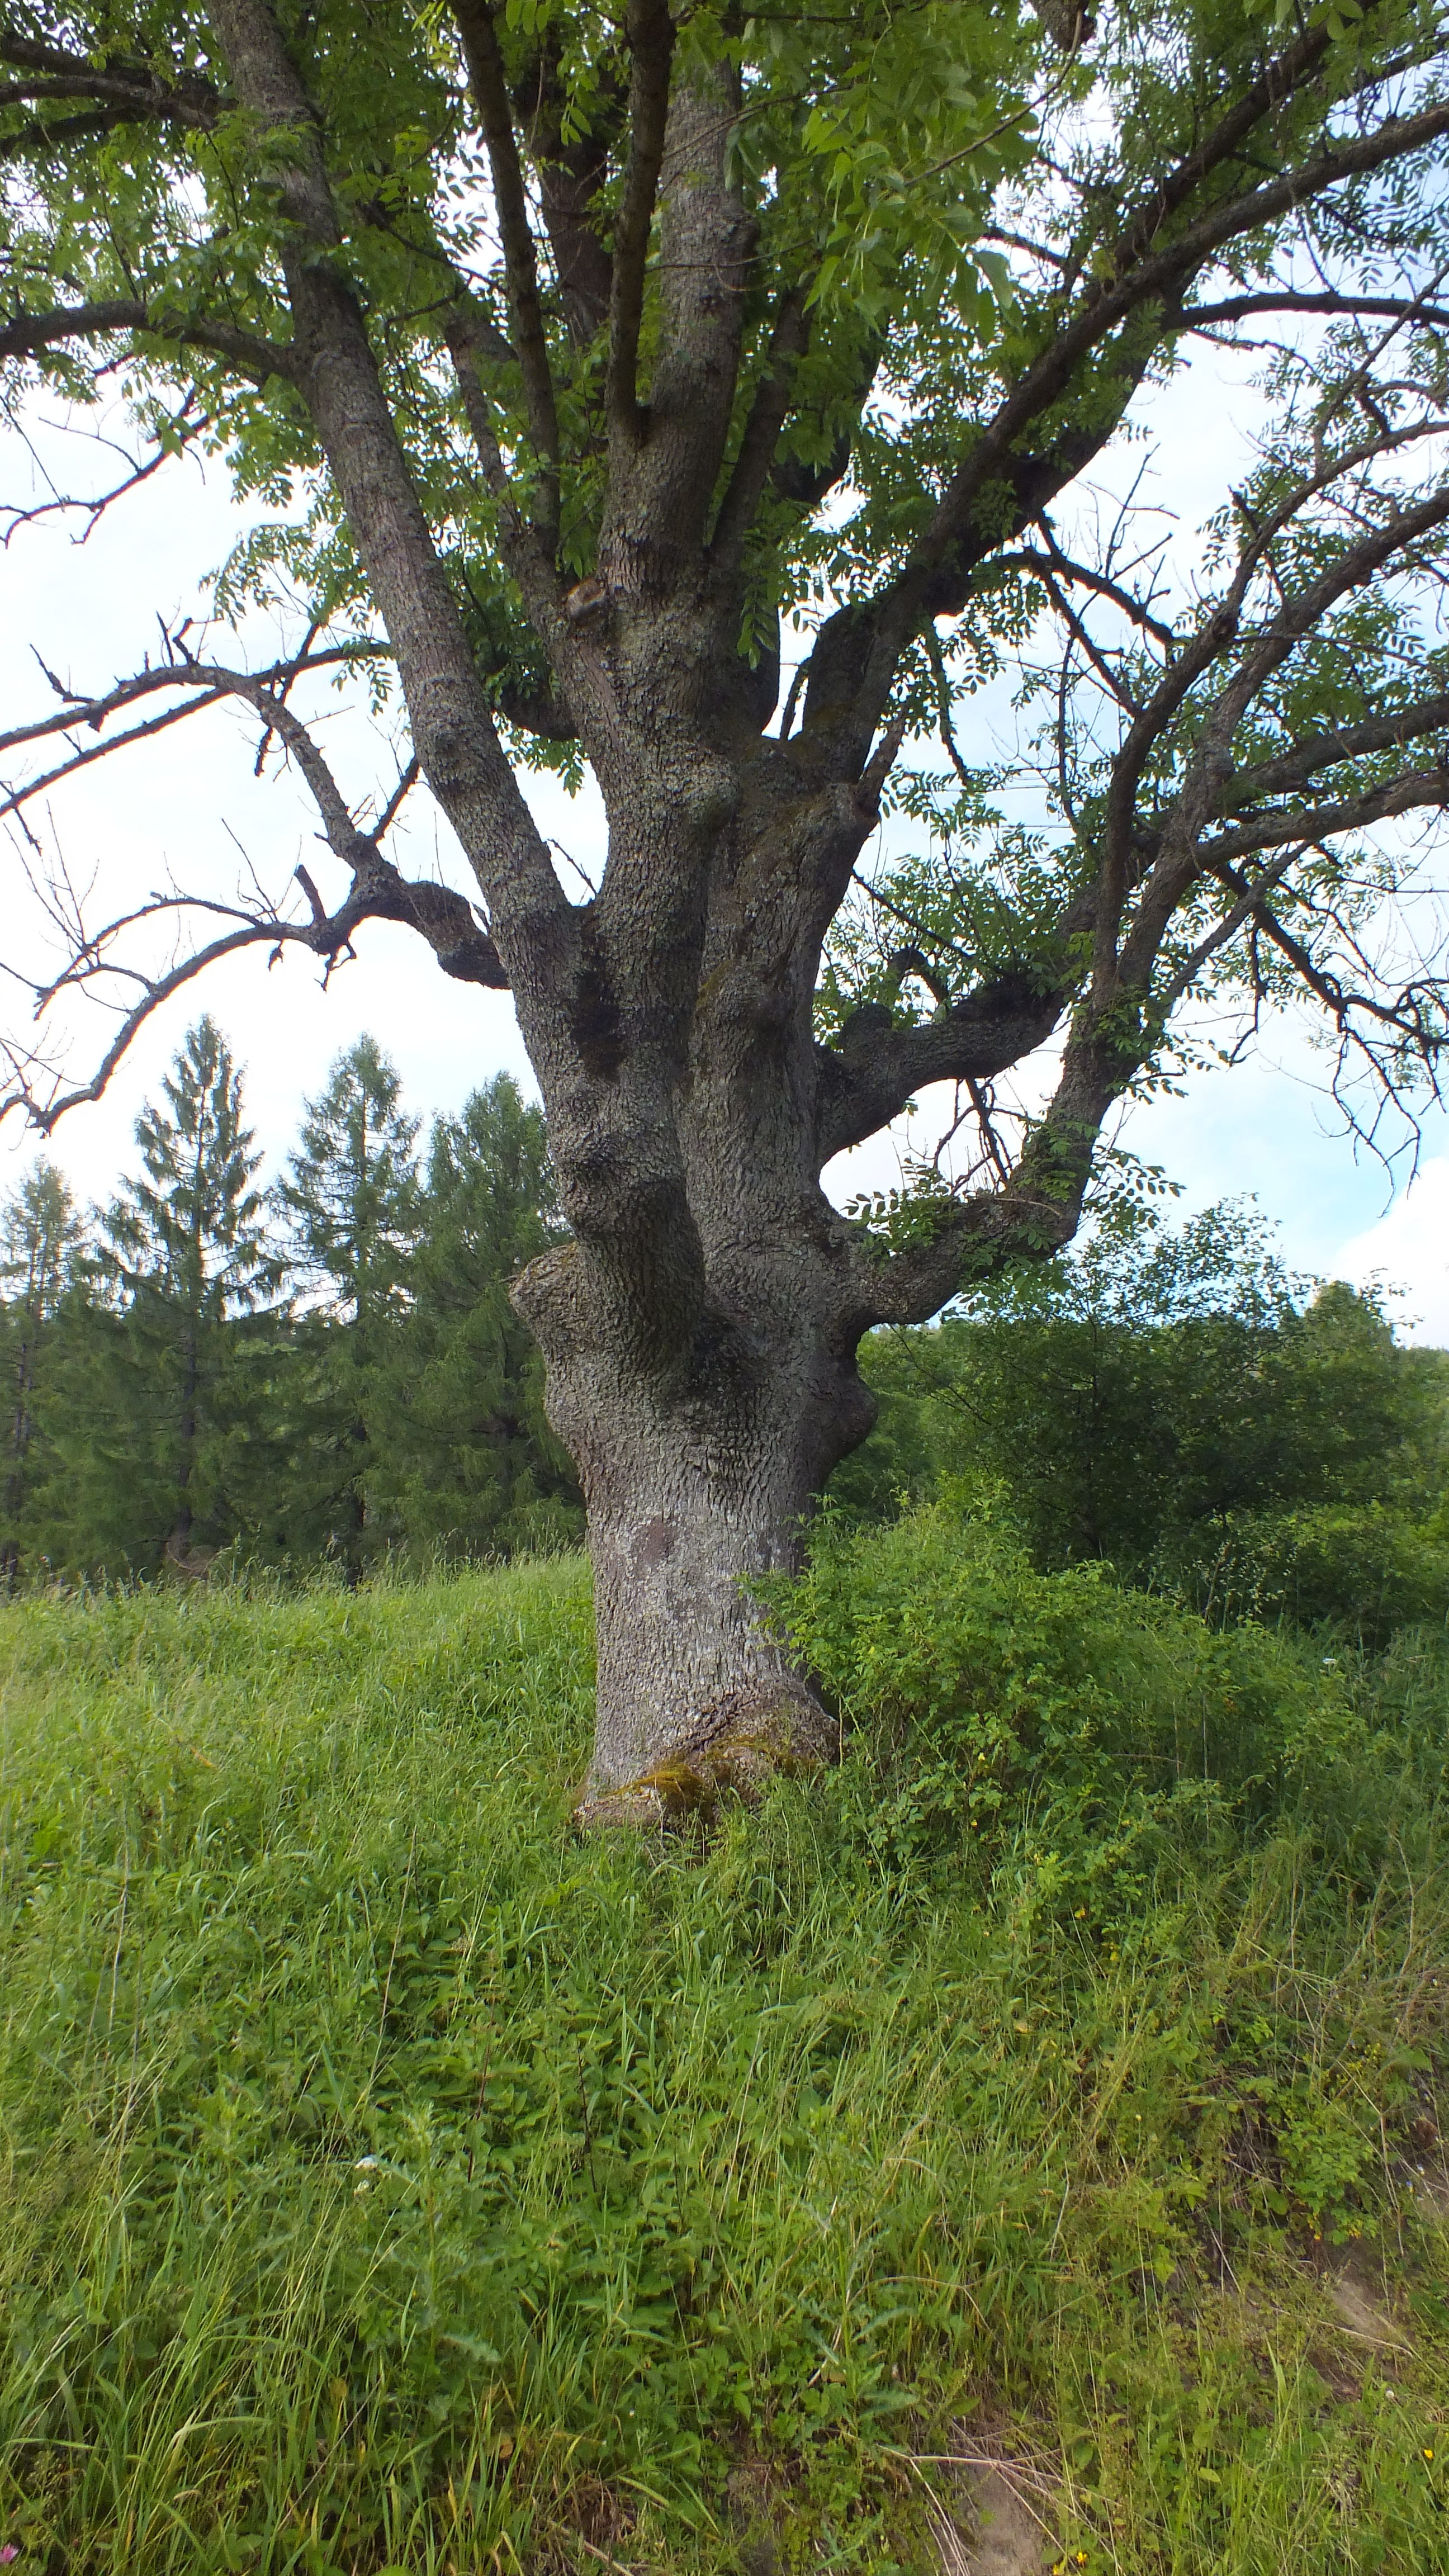
tree, nature, forest, plant, flower, trunk, foliage, botany, shrub, deciduous, oak, grove, woodland, ecosystem, flowering plant, woody plant, land plant